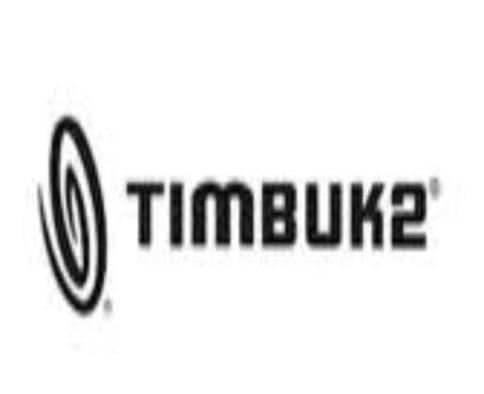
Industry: Clothes